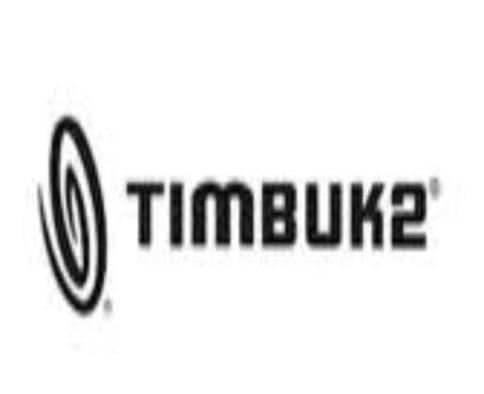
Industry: Clothes